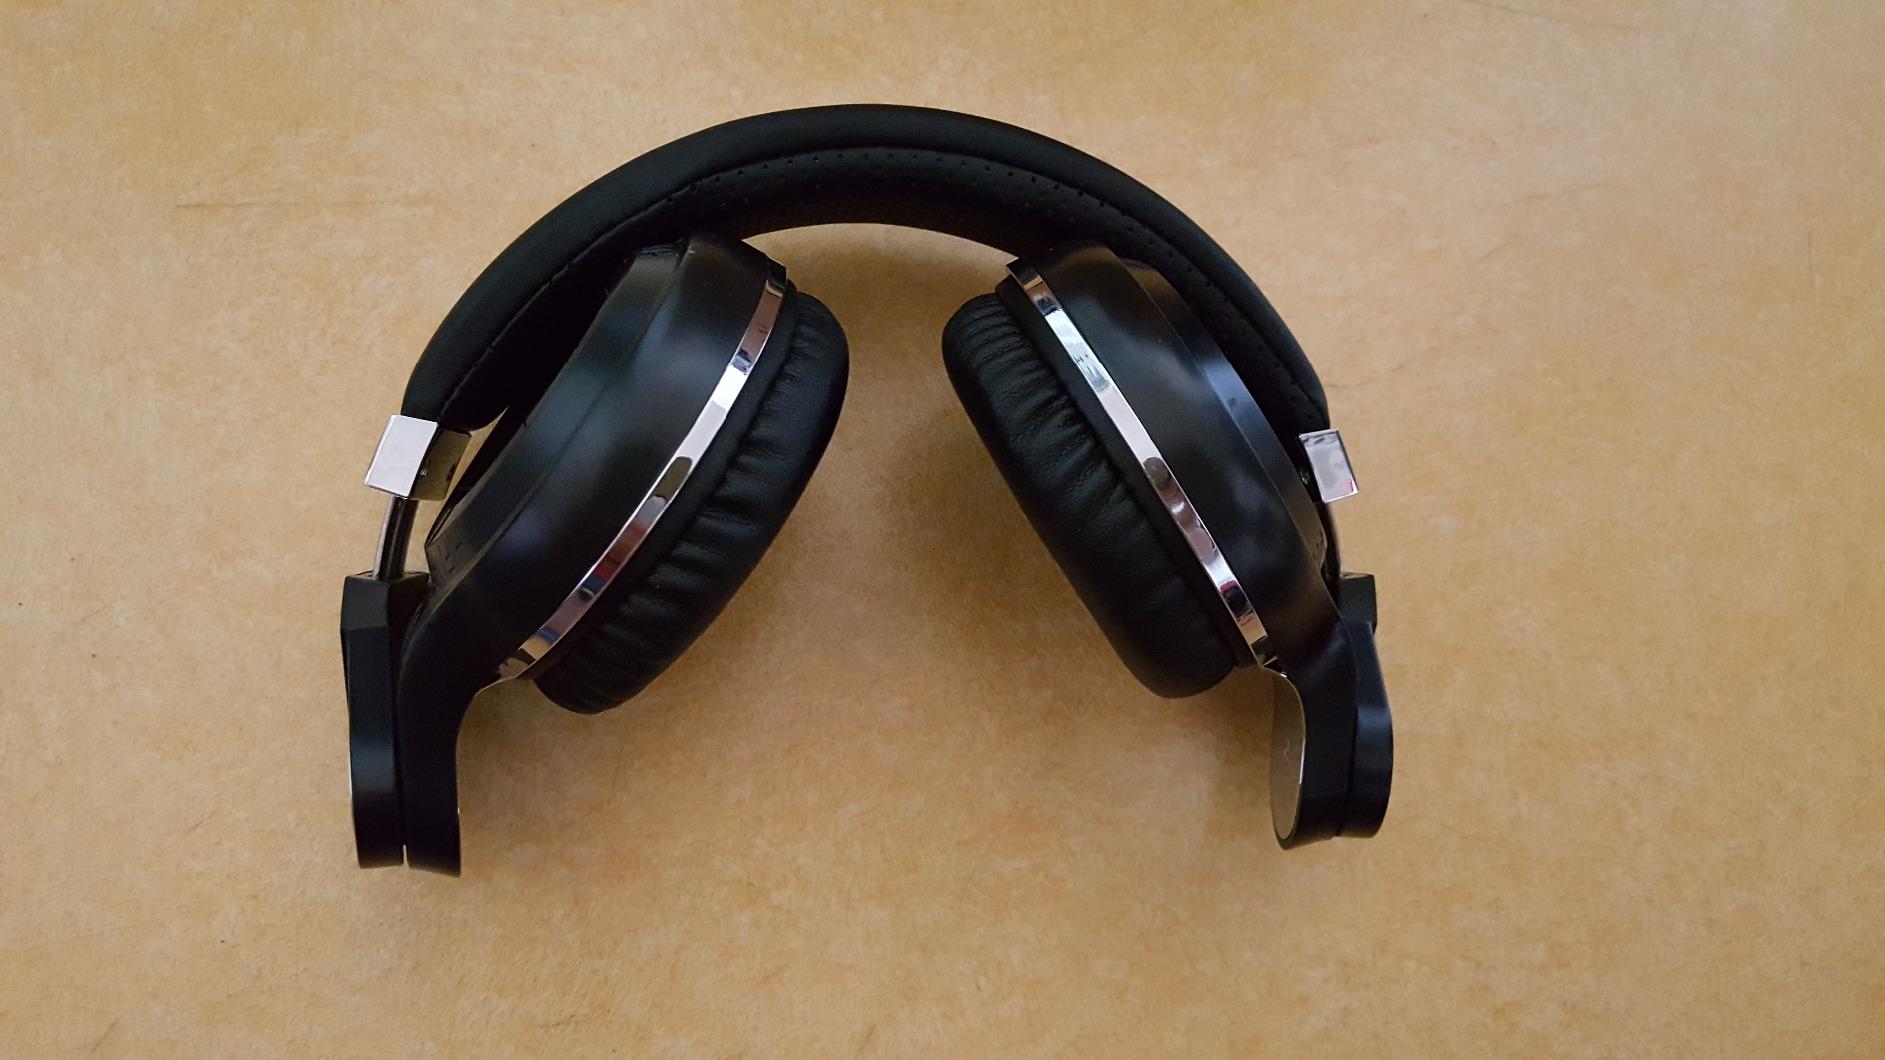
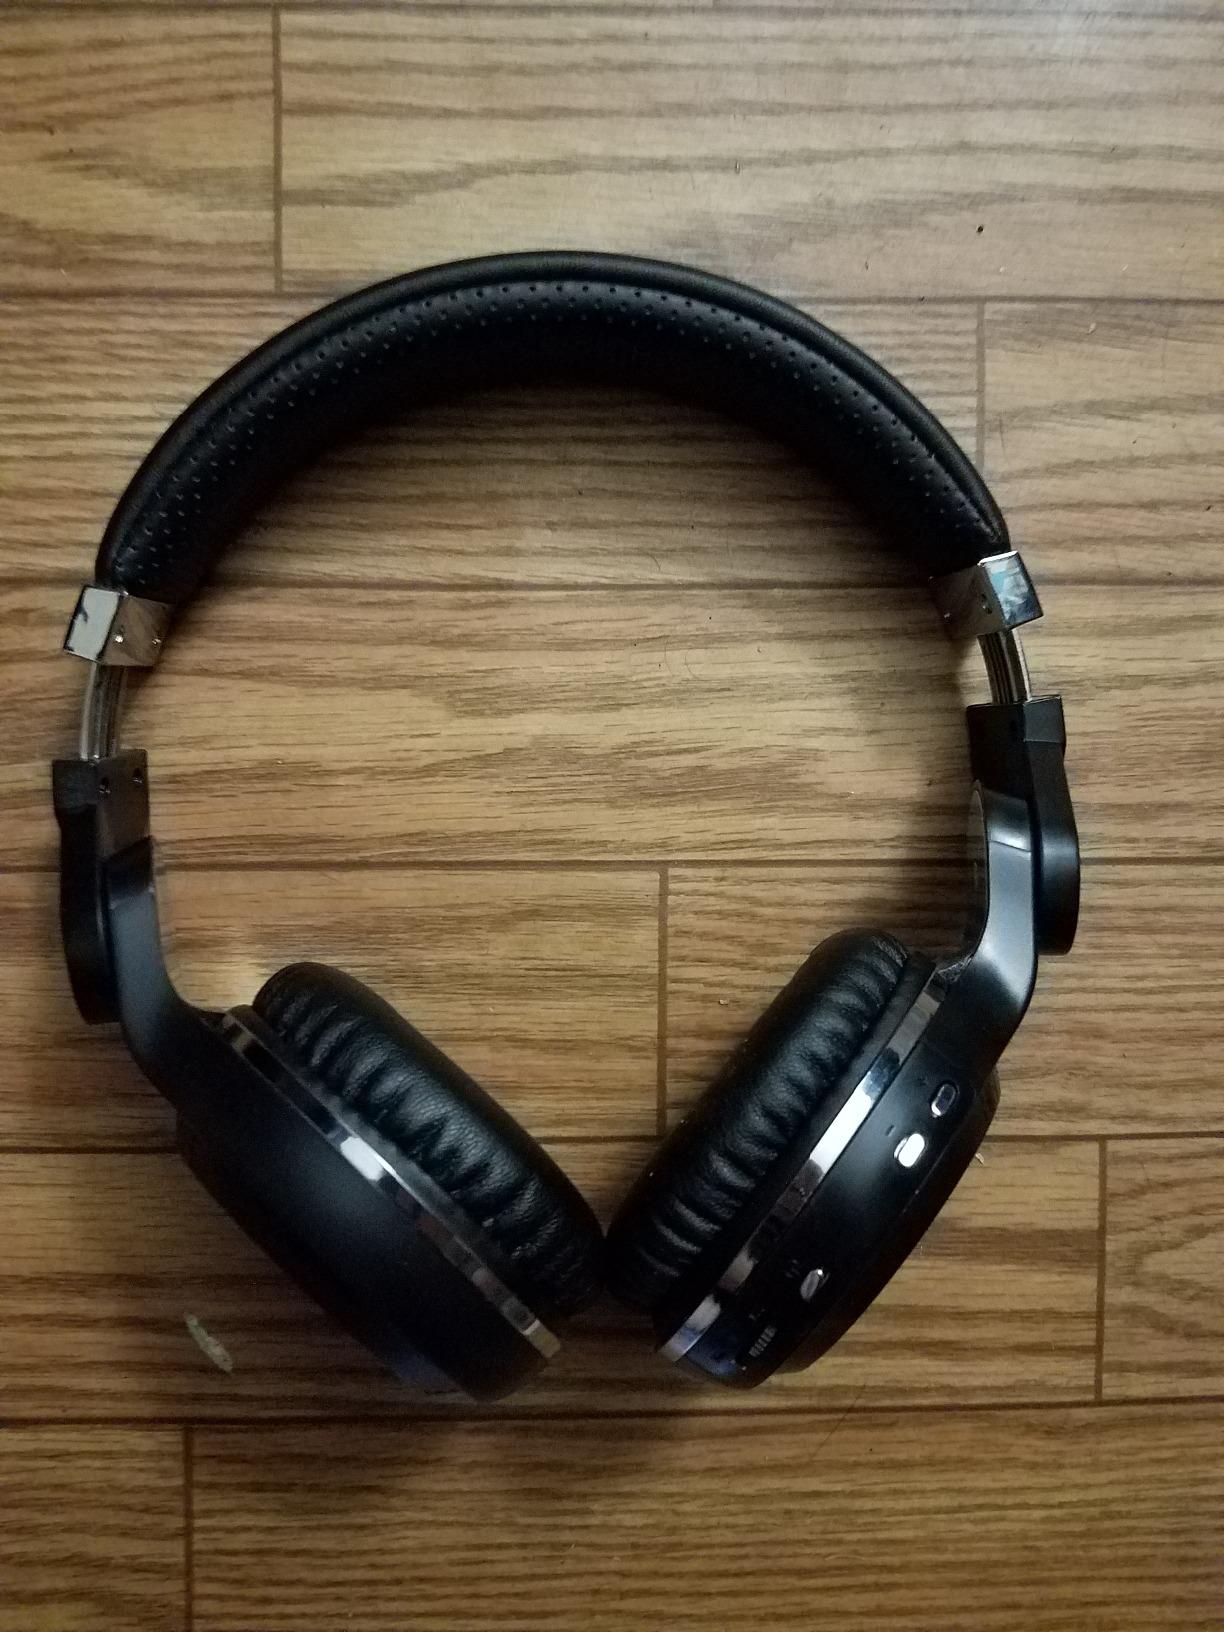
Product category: headphones
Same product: yes